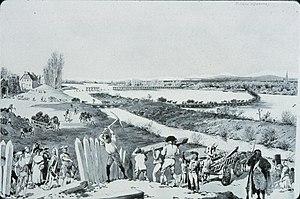
Cote(s) du document original